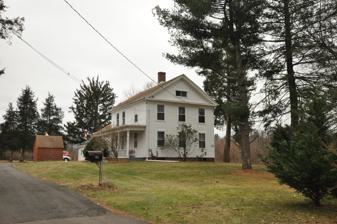
Building: Edward L. Burnham Farm
Country: United States of America
Year built: 1861
Historic house in Connecticut, United States United States historic place Edward L. Burnham Farm U.S. National Register of Historic Places Show map of Connecticut Show map of the United States Location 580 Burnham St. W, Manchester, Connecticut Coordinates 41°48′3″N 72°34′50″W / 41.80083°N 72.58056°W / 41.80083; -72.58056 Area 21 acres (8.5 ha) Built 1861 ( 1861 ) Architectural style Greek Revival NRHP reference No. 82004436 Added to NRHP April 12, 1982 The Edward L. Burnham Farm is a historic farmstead at 580 Burnham Street West in Manchester, Connecticut .  Built in 1861, the house is a well preserved example of a vernacular Greek Revival farmhouse.  It was built for a locally prominent family that had farmed the surrounding land for generations.  The house was listed on the National Register of Historic Places in 1982. Description and history The Edward L. Burnham Farm house stands in the northwestern corner of Manchester, in a formerly rural-residential setting.  The farm's 100 acres (40 ha) have been reduced by the construction of Interstate 291 and industrial development, and the farmstead now stands on about 1.5 acres (0.61 ha).  It is located on the south side of Burnham Road West, just west of its junction with Chapel Road.  It is a 2 + 1 ⁄ 2 -story wood-frame structure, with a gabled roof and clapboarded exterior.  It is oriented facing east, presenting a side elevation to the street.  The front facade is three bays wide, with the entrance placed slightly off-center.  A single-story hip-roof porch extends across that facade, supported by square posts with simple molded capitals.  A kitchen ell extends the building to the south.  The interior retains modest 19th-century vernacular Greek Revival finishes.  The property also includes rare surviving dairy and ice houses from the 19th century. The farmstead began with the purchase of 100 acres by Edward Burnham in 1860, by which time Hartford County was already one of the nation's leading producers of broadleaf tobacco.  He began cultivating that crop, building this house for his family.  The house is from a construction perspective of its period, using balloon framing, but is stylistically conservative in its Greek Revival elements.  The farm was economically successful, with the Burnham family adding tobacco drying barns in 1903 and the late 1910s (now demolished). See also National Register of Historic Places listings in Hartford County, Connecticut References